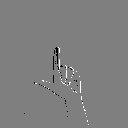
ASL letter: l